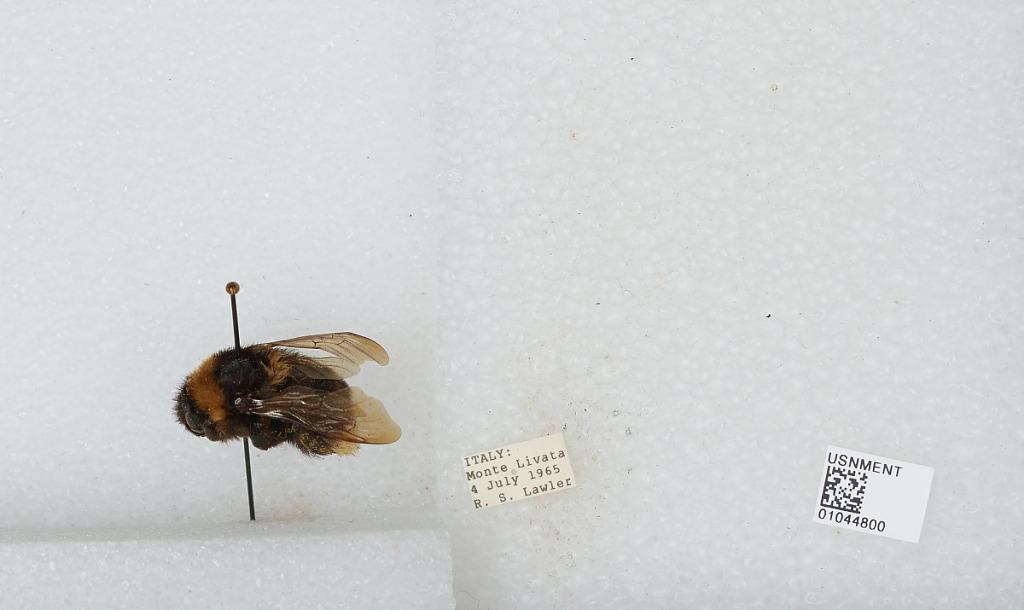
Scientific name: Bombus sp.
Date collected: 1965-7-4
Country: Italy
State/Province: Latium
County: Rome
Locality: Monte Livata